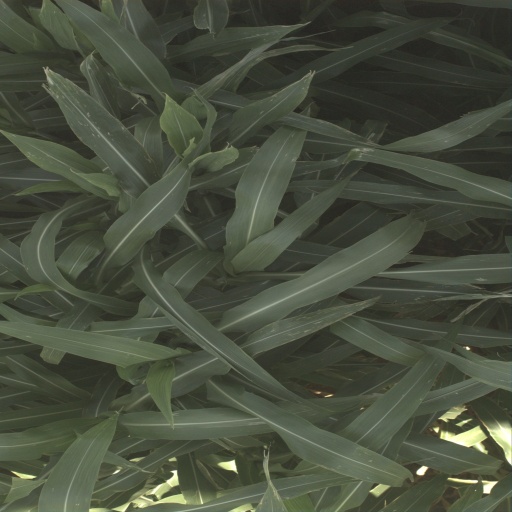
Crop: sorghum